William L. Thigpen

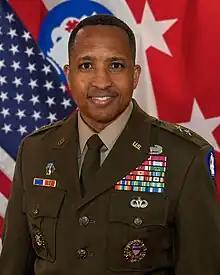
MG William L. Thigpen, CG, US Army South

Prior to assuming command of U.S. Army South, he served as the deputy director for operations, Operations Team Four (OT-4), Joint Staff, J3 National Military Command Center, the Pentagon. Maj. Gen. Thigpen also served as both the Acting Senior Commander for 4th Infantry Division and Fort Carson and Deputy Commanding General for Support.